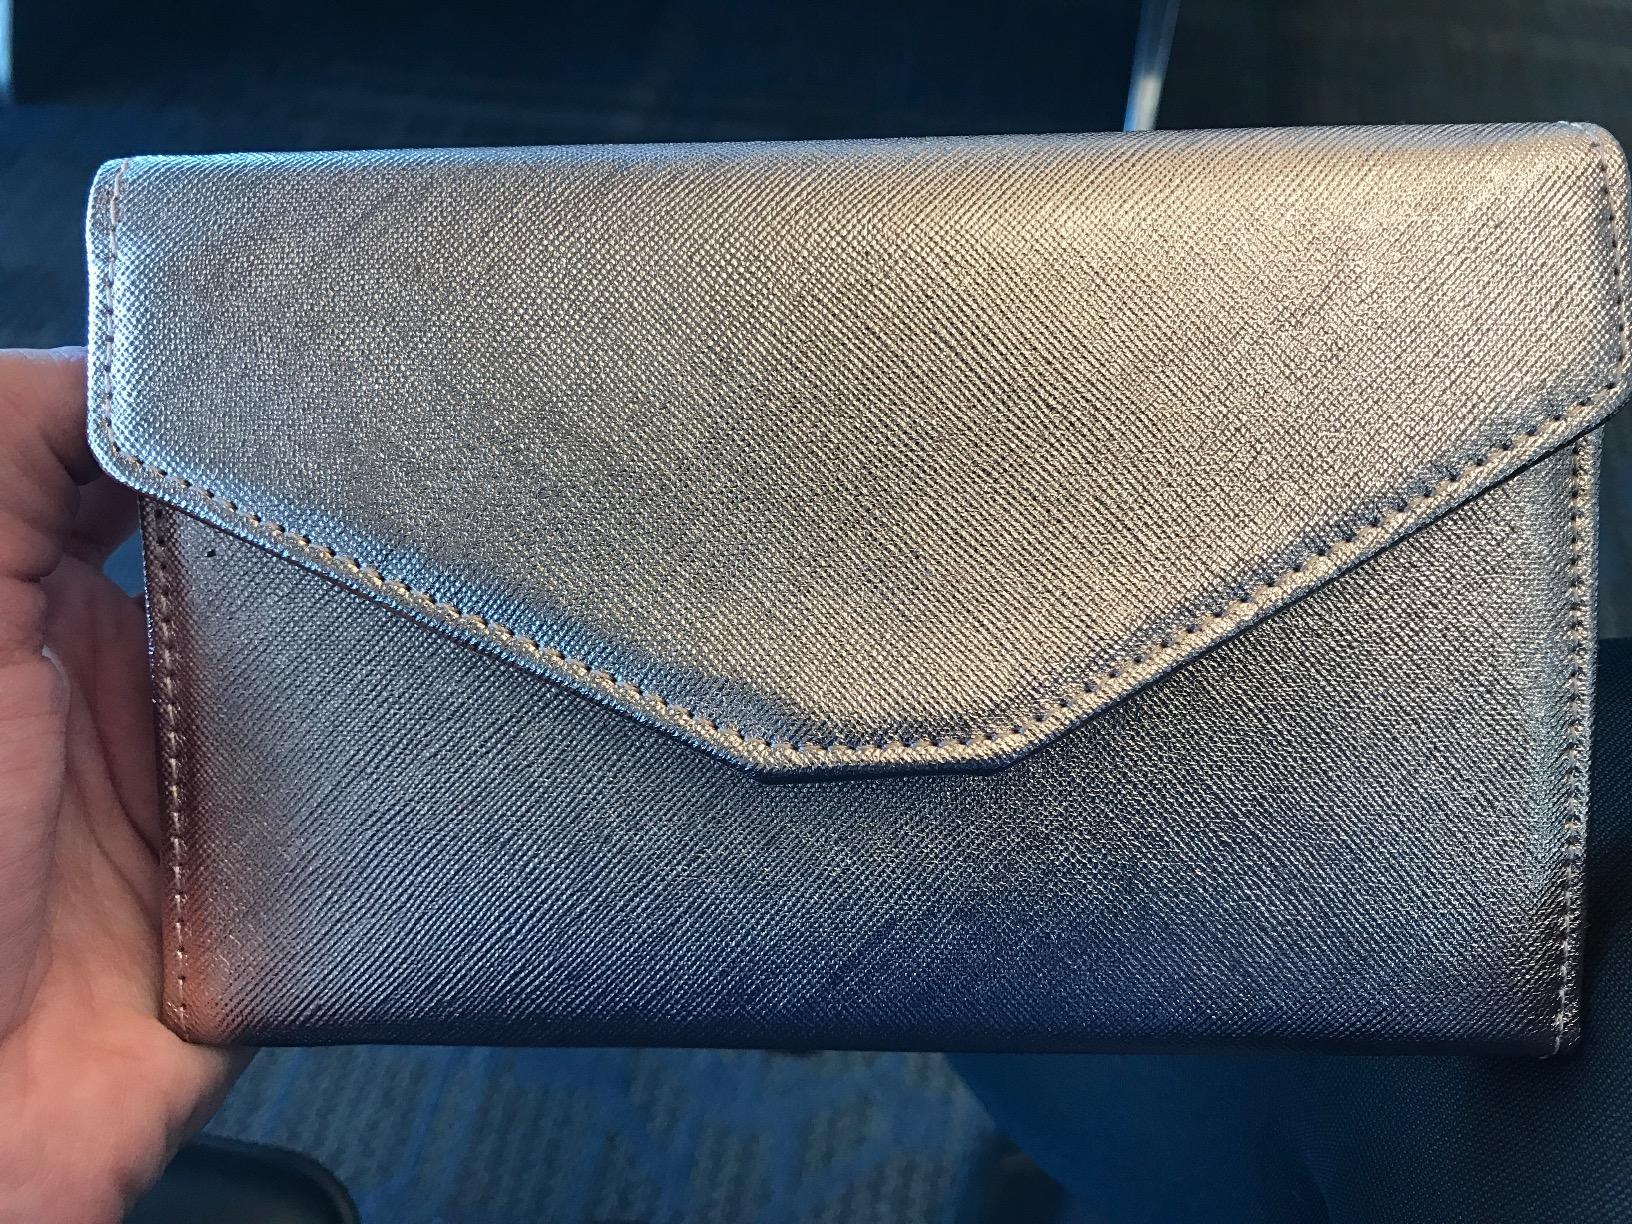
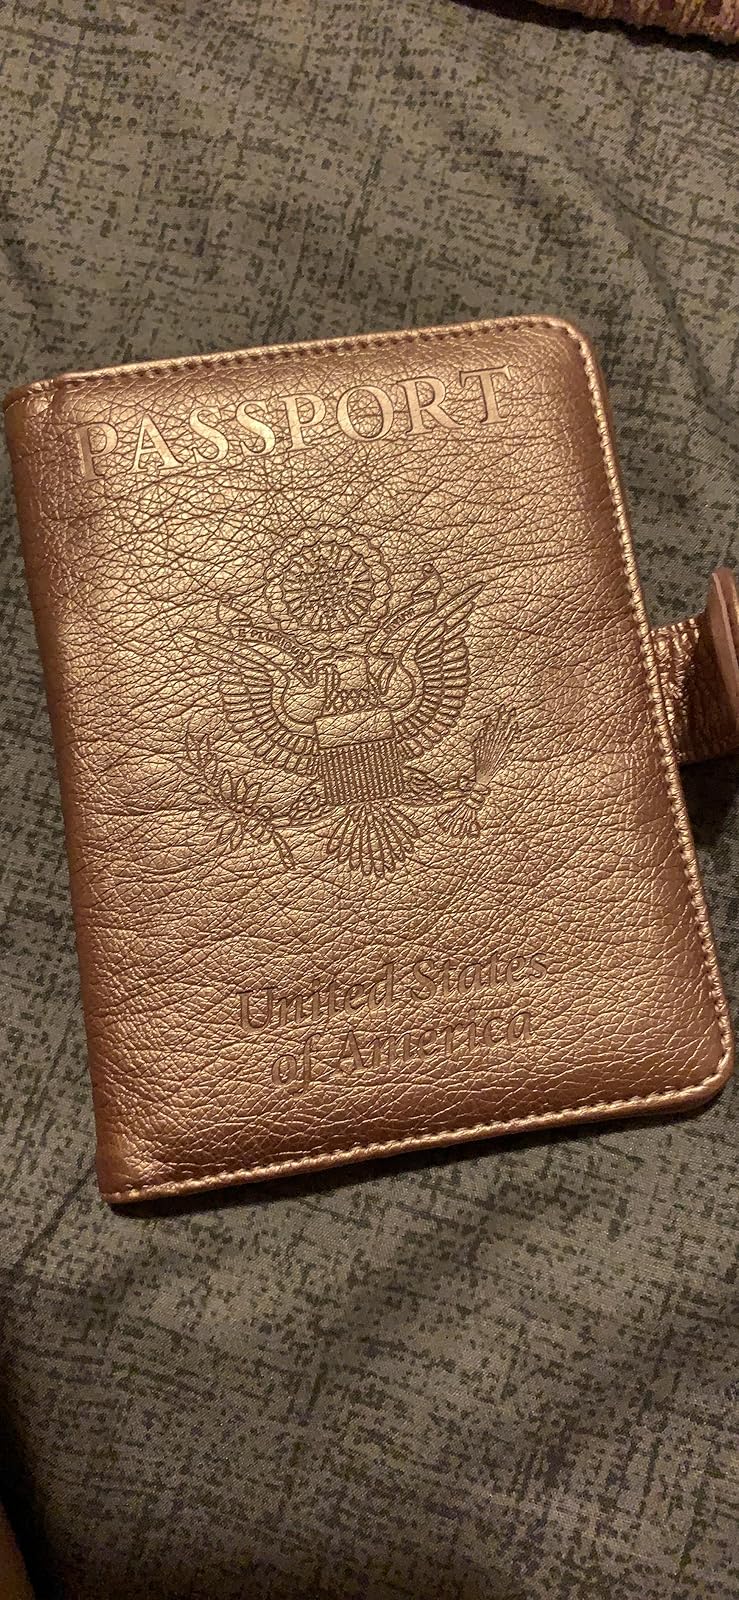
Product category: accessories_wallet
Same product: no